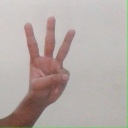
अक्षर: व